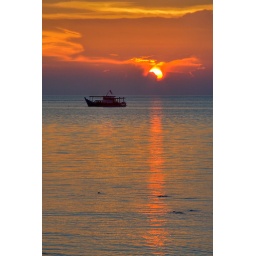
Fishing Boat in calm ocean at sunset. Features rich reddish and orange tones.